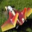
Label: airplane